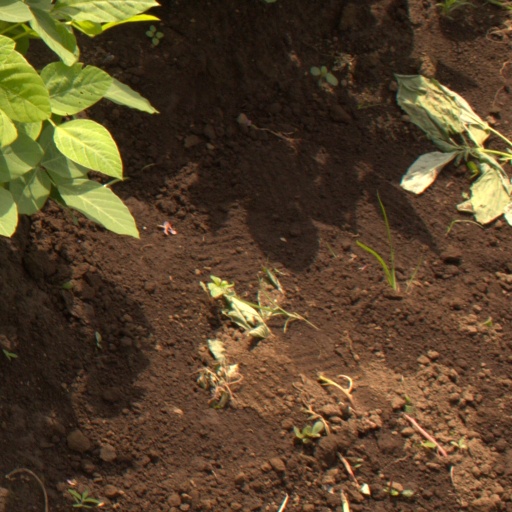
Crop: soybean